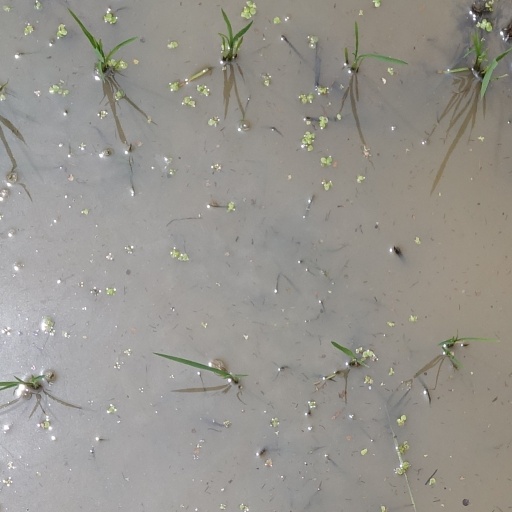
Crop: rice